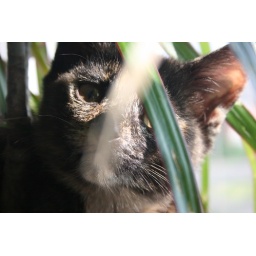
cat in a plant pot